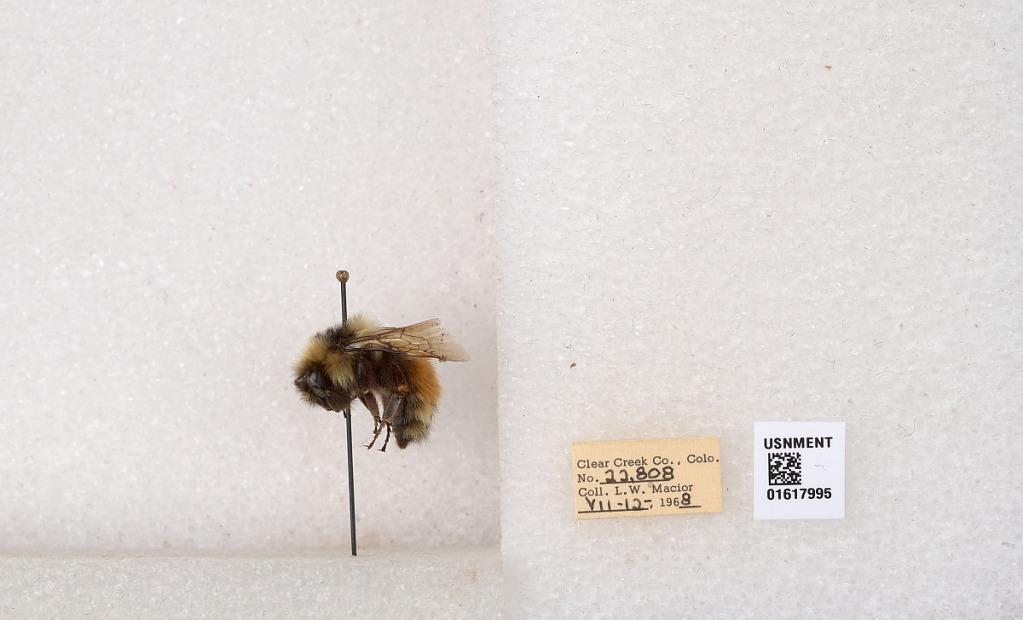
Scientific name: Bombus (Pyrobombus) sylvicola Kirby
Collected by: L. Macior
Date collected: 1968-7-12
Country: United States
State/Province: Colorado
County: Clear Creek
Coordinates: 39.6891, -105.644